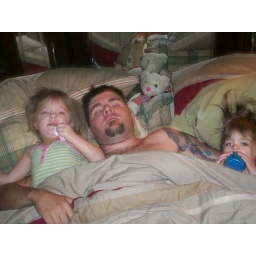
Daddy and his girls being lazy in bed